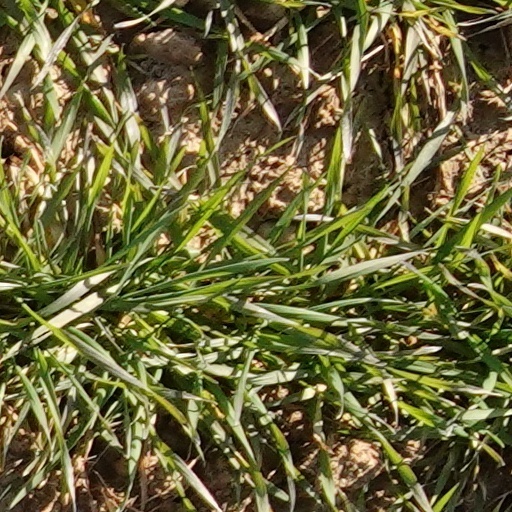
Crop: wheat